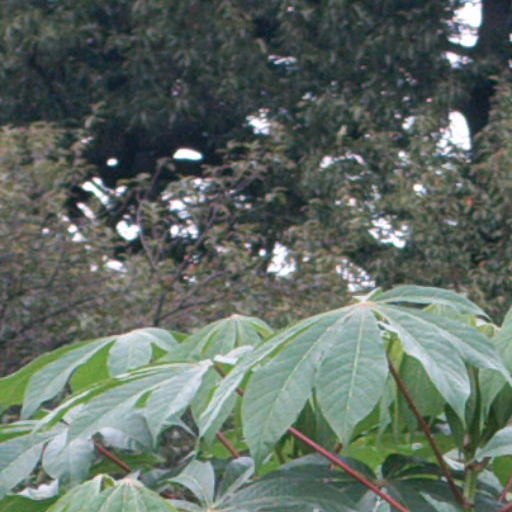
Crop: cassava